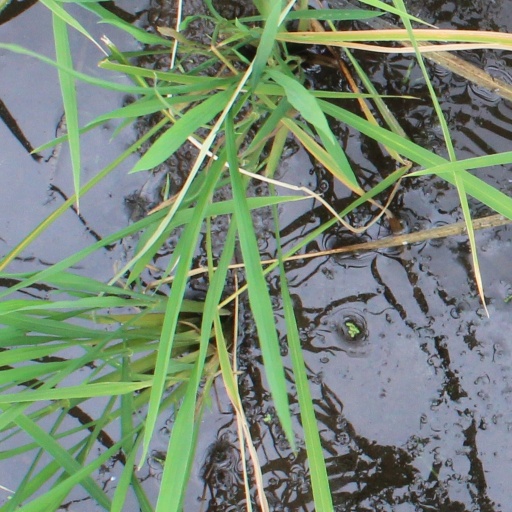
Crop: rice